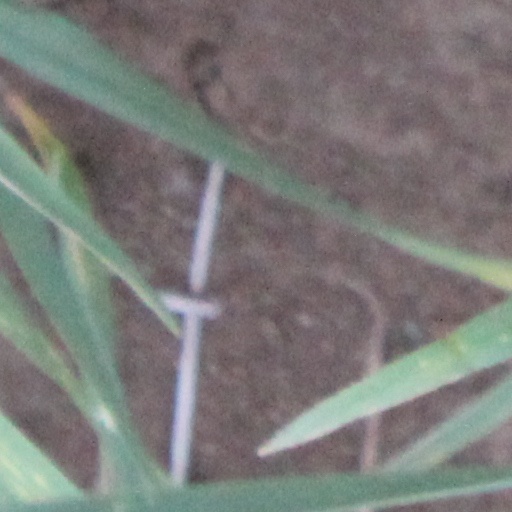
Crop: wheat